Smooth Radio (2010)

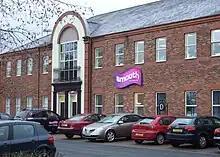
The former studios of 97.5 Smooth Radio in Gateshead, Tyne and Wear, seen here in January 2008 shortly after it went on air. The station was broadcast to the north-east of England.

London station 102.2 Jazz FM was launched on 4 March 1990 with a concert performed by Ella Fitzgerald at the Royal Albert Hall. Jazz FM played mainly soul and jazz music and was broadcast to the London area. A sister station in Manchester called 100.4 Jazz FM was launched on 1 September 1994. The Jazz FM stations were purchased by the Guardian Media Group in 2002, and became part of the company's radio division, GMG Radio Holdings Ltd.